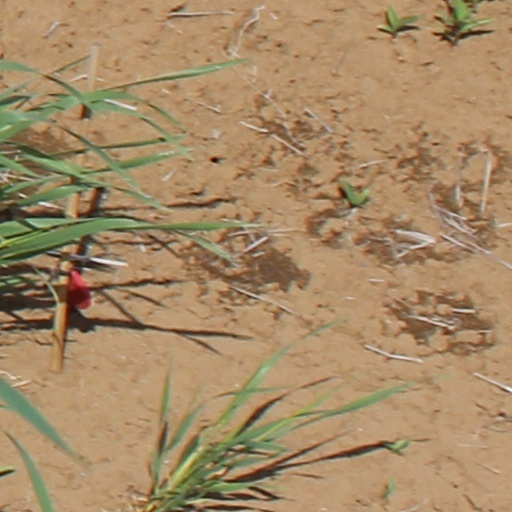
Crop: wheat